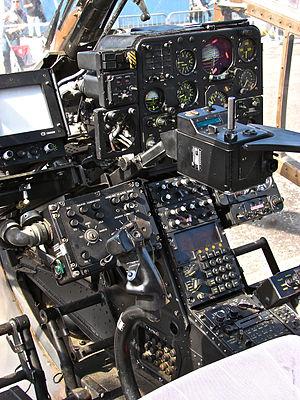
La Gazelle est un hélicoptère léger polyvalent de construction métallique conçu dans la deuxième moitié des années 1960 par Sud-Aviation et produit en série à partir du début des années 1970 par la Société nationale industrielle aérospatiale en collaboration avec Westland Helicopters. Déclinée en deux versions commerciales principales, la majeure partie de sa production fut destinée aux armées
Le HOT d'Euromissile est un missile antichar à guidage optique franco-ouest-allemand et à vitesse subsonique haute destiné à être tiré à partir d'un véhicule terrestre ou d'un hélicoptère. Il est produit depuis 1978 par Aérospatiale et MBB et commercialisé par Euromissile, une coentreprise franco-allemande filiale d'EADS.